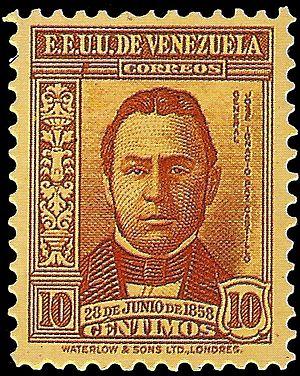
Cette liste recense les personnalités figurant sur les timbres-poste de Venezuela, entre les personnages qui dominent le Venezuela Philatélie est que la plupart de ses personnages sont de l'histoire républicaine qui met en valeur les héros de l'indépendance et où Simon Bolivar a un rôle de premier plan, de cette façon est pampers commune observer comme Francisco de Miranda, Antonio José de Sucre et Rafael Urdaneta. Les autres caractères qui sont communs sont des personnages de renommée mondiale telles que le cas de Jean-Paul II, ou de multiples appels de la Vierge Marie.